Alexander Murray Macbeath

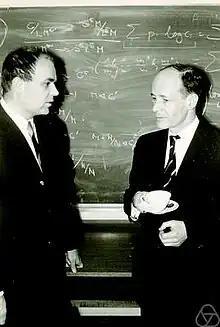
Murray Macbeath (right) with Wilhelm Kaup

Alexander Murray Macbeath (30 June 1923 Glasgow – 14 May 2014 Warwick) was a mathematician who worked on Riemann surfaces. Macbeath surfaces and Macbeath regions are named after him.